1940s in music

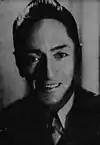
Agustin Lara

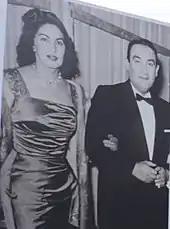
Consuelo Velázquez with Pedro Vargas

Other famous performers include Pedro Vargas, Luis Aguilar, Ana María González, Trío Calaveras, Trío Los Panchos